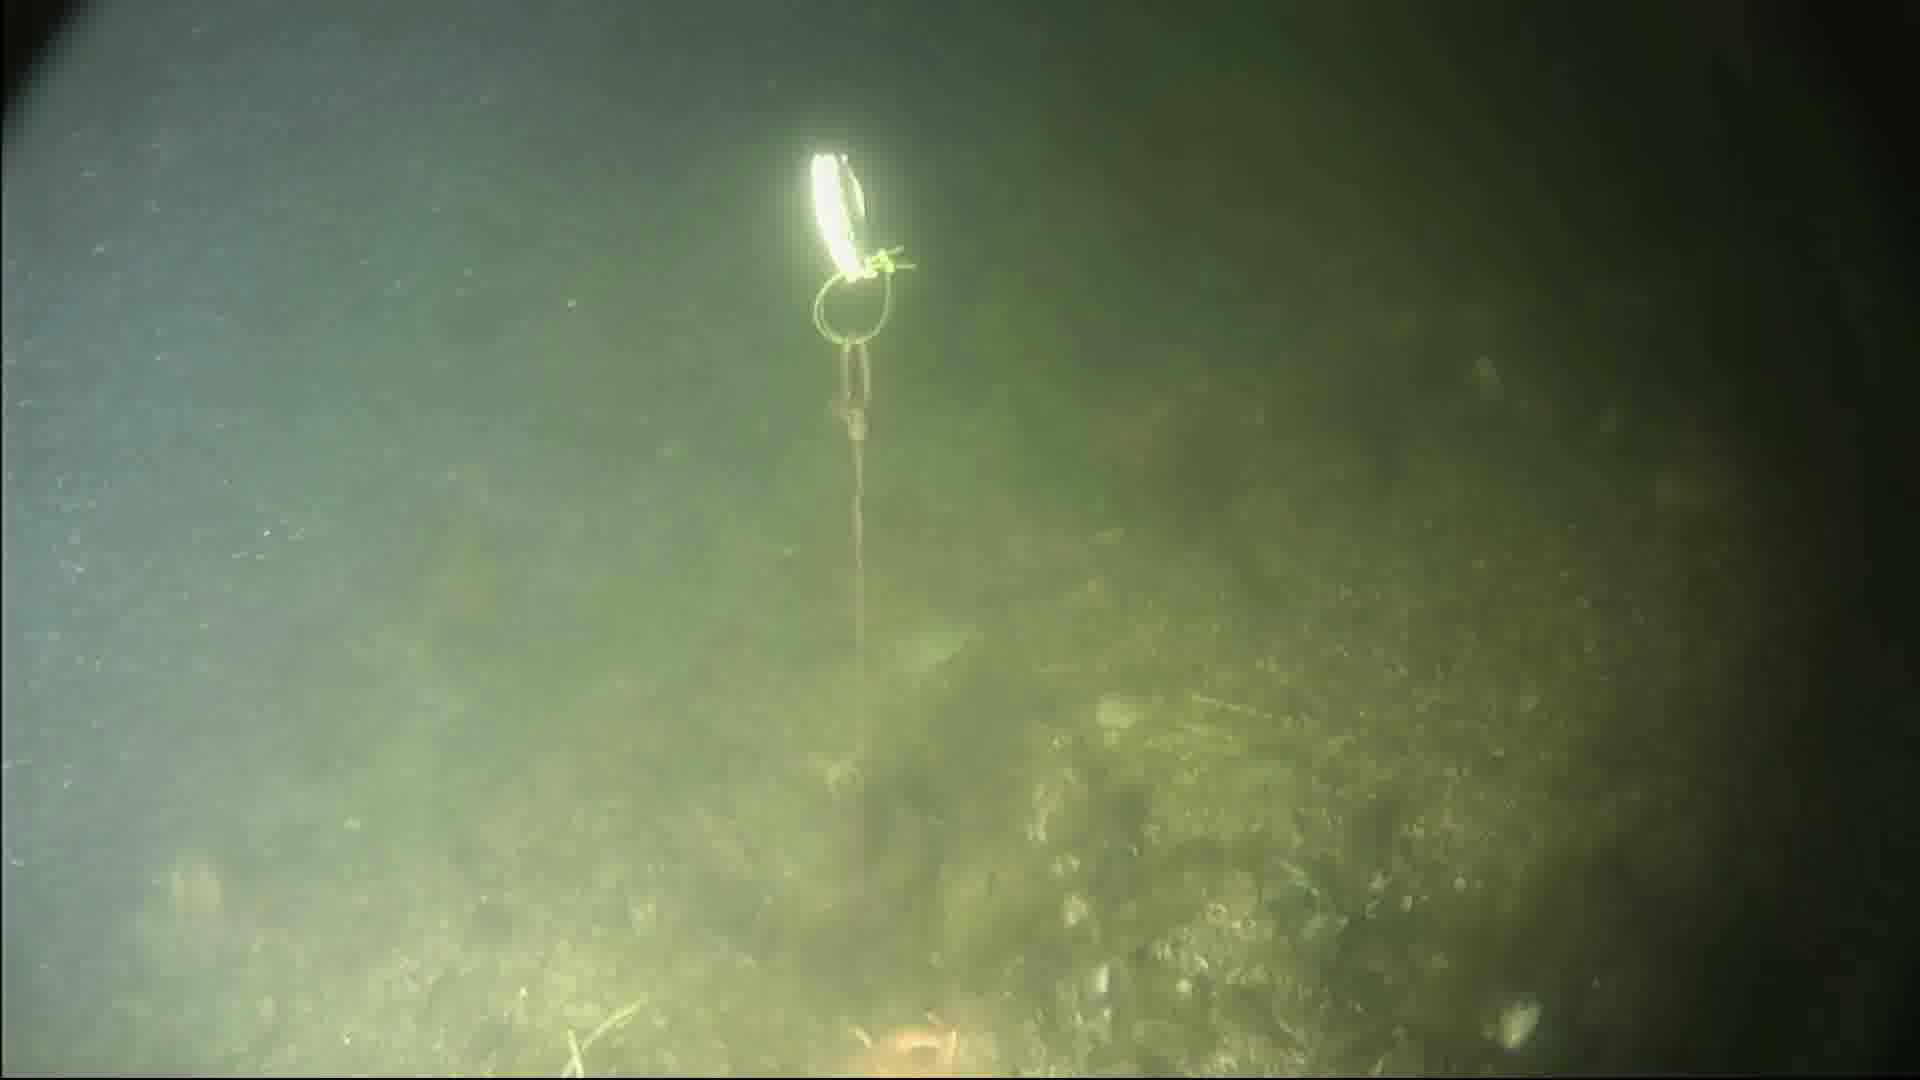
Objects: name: starfish
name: crab